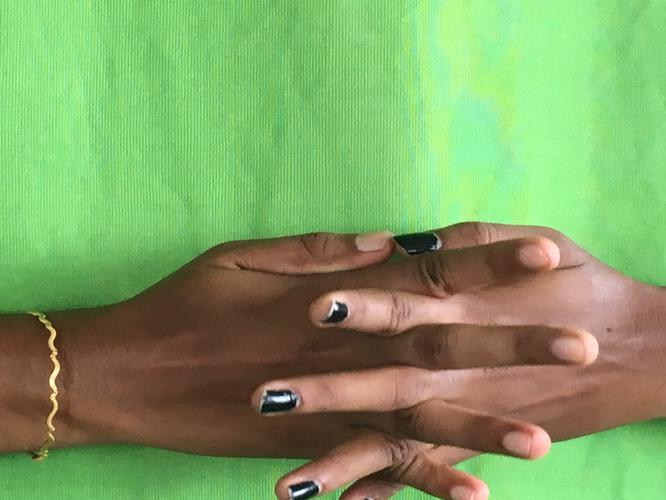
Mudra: Karkatta
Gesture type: double_hand